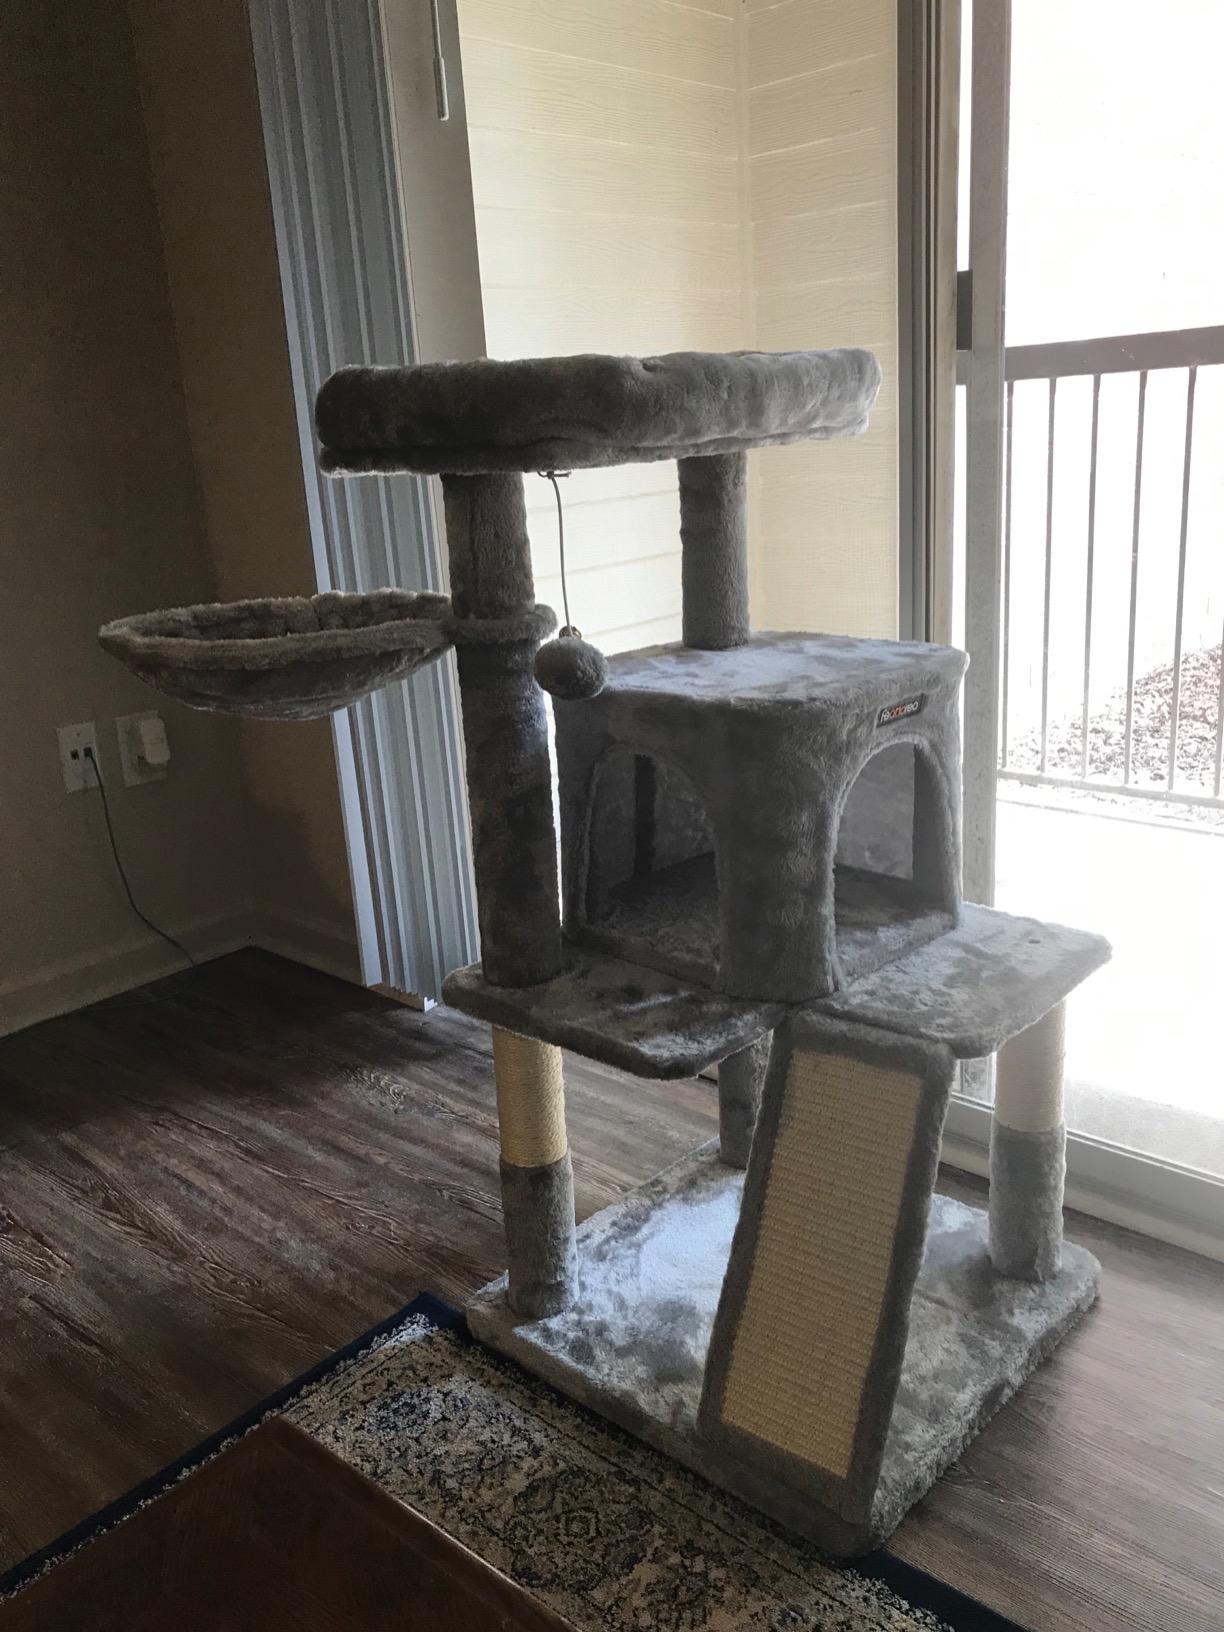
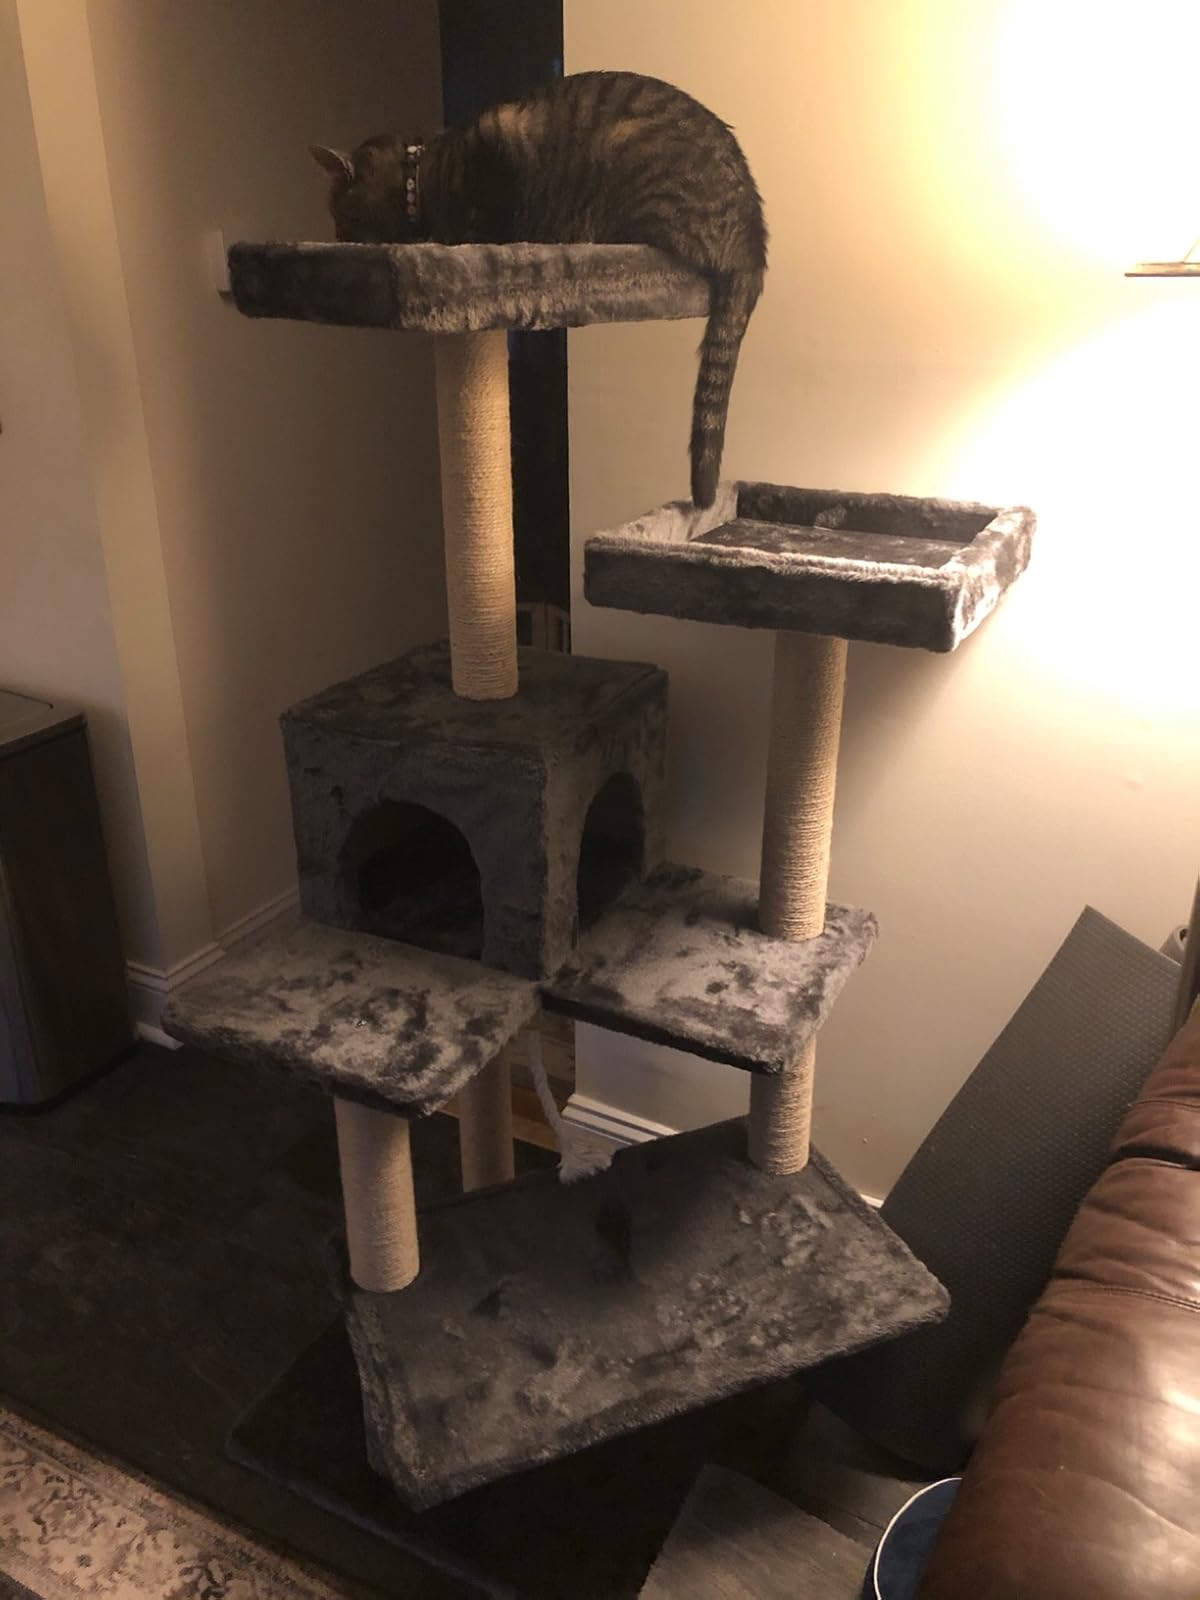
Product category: items_cat tree
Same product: no